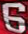
Number: 6